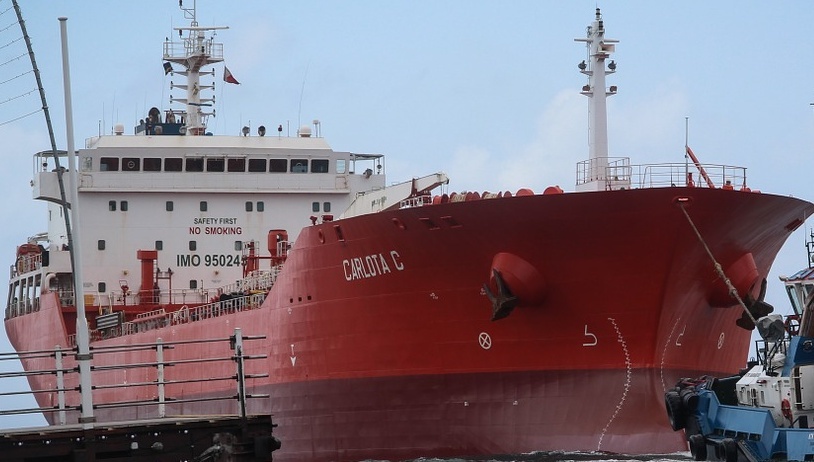
Vehicle type: Ships